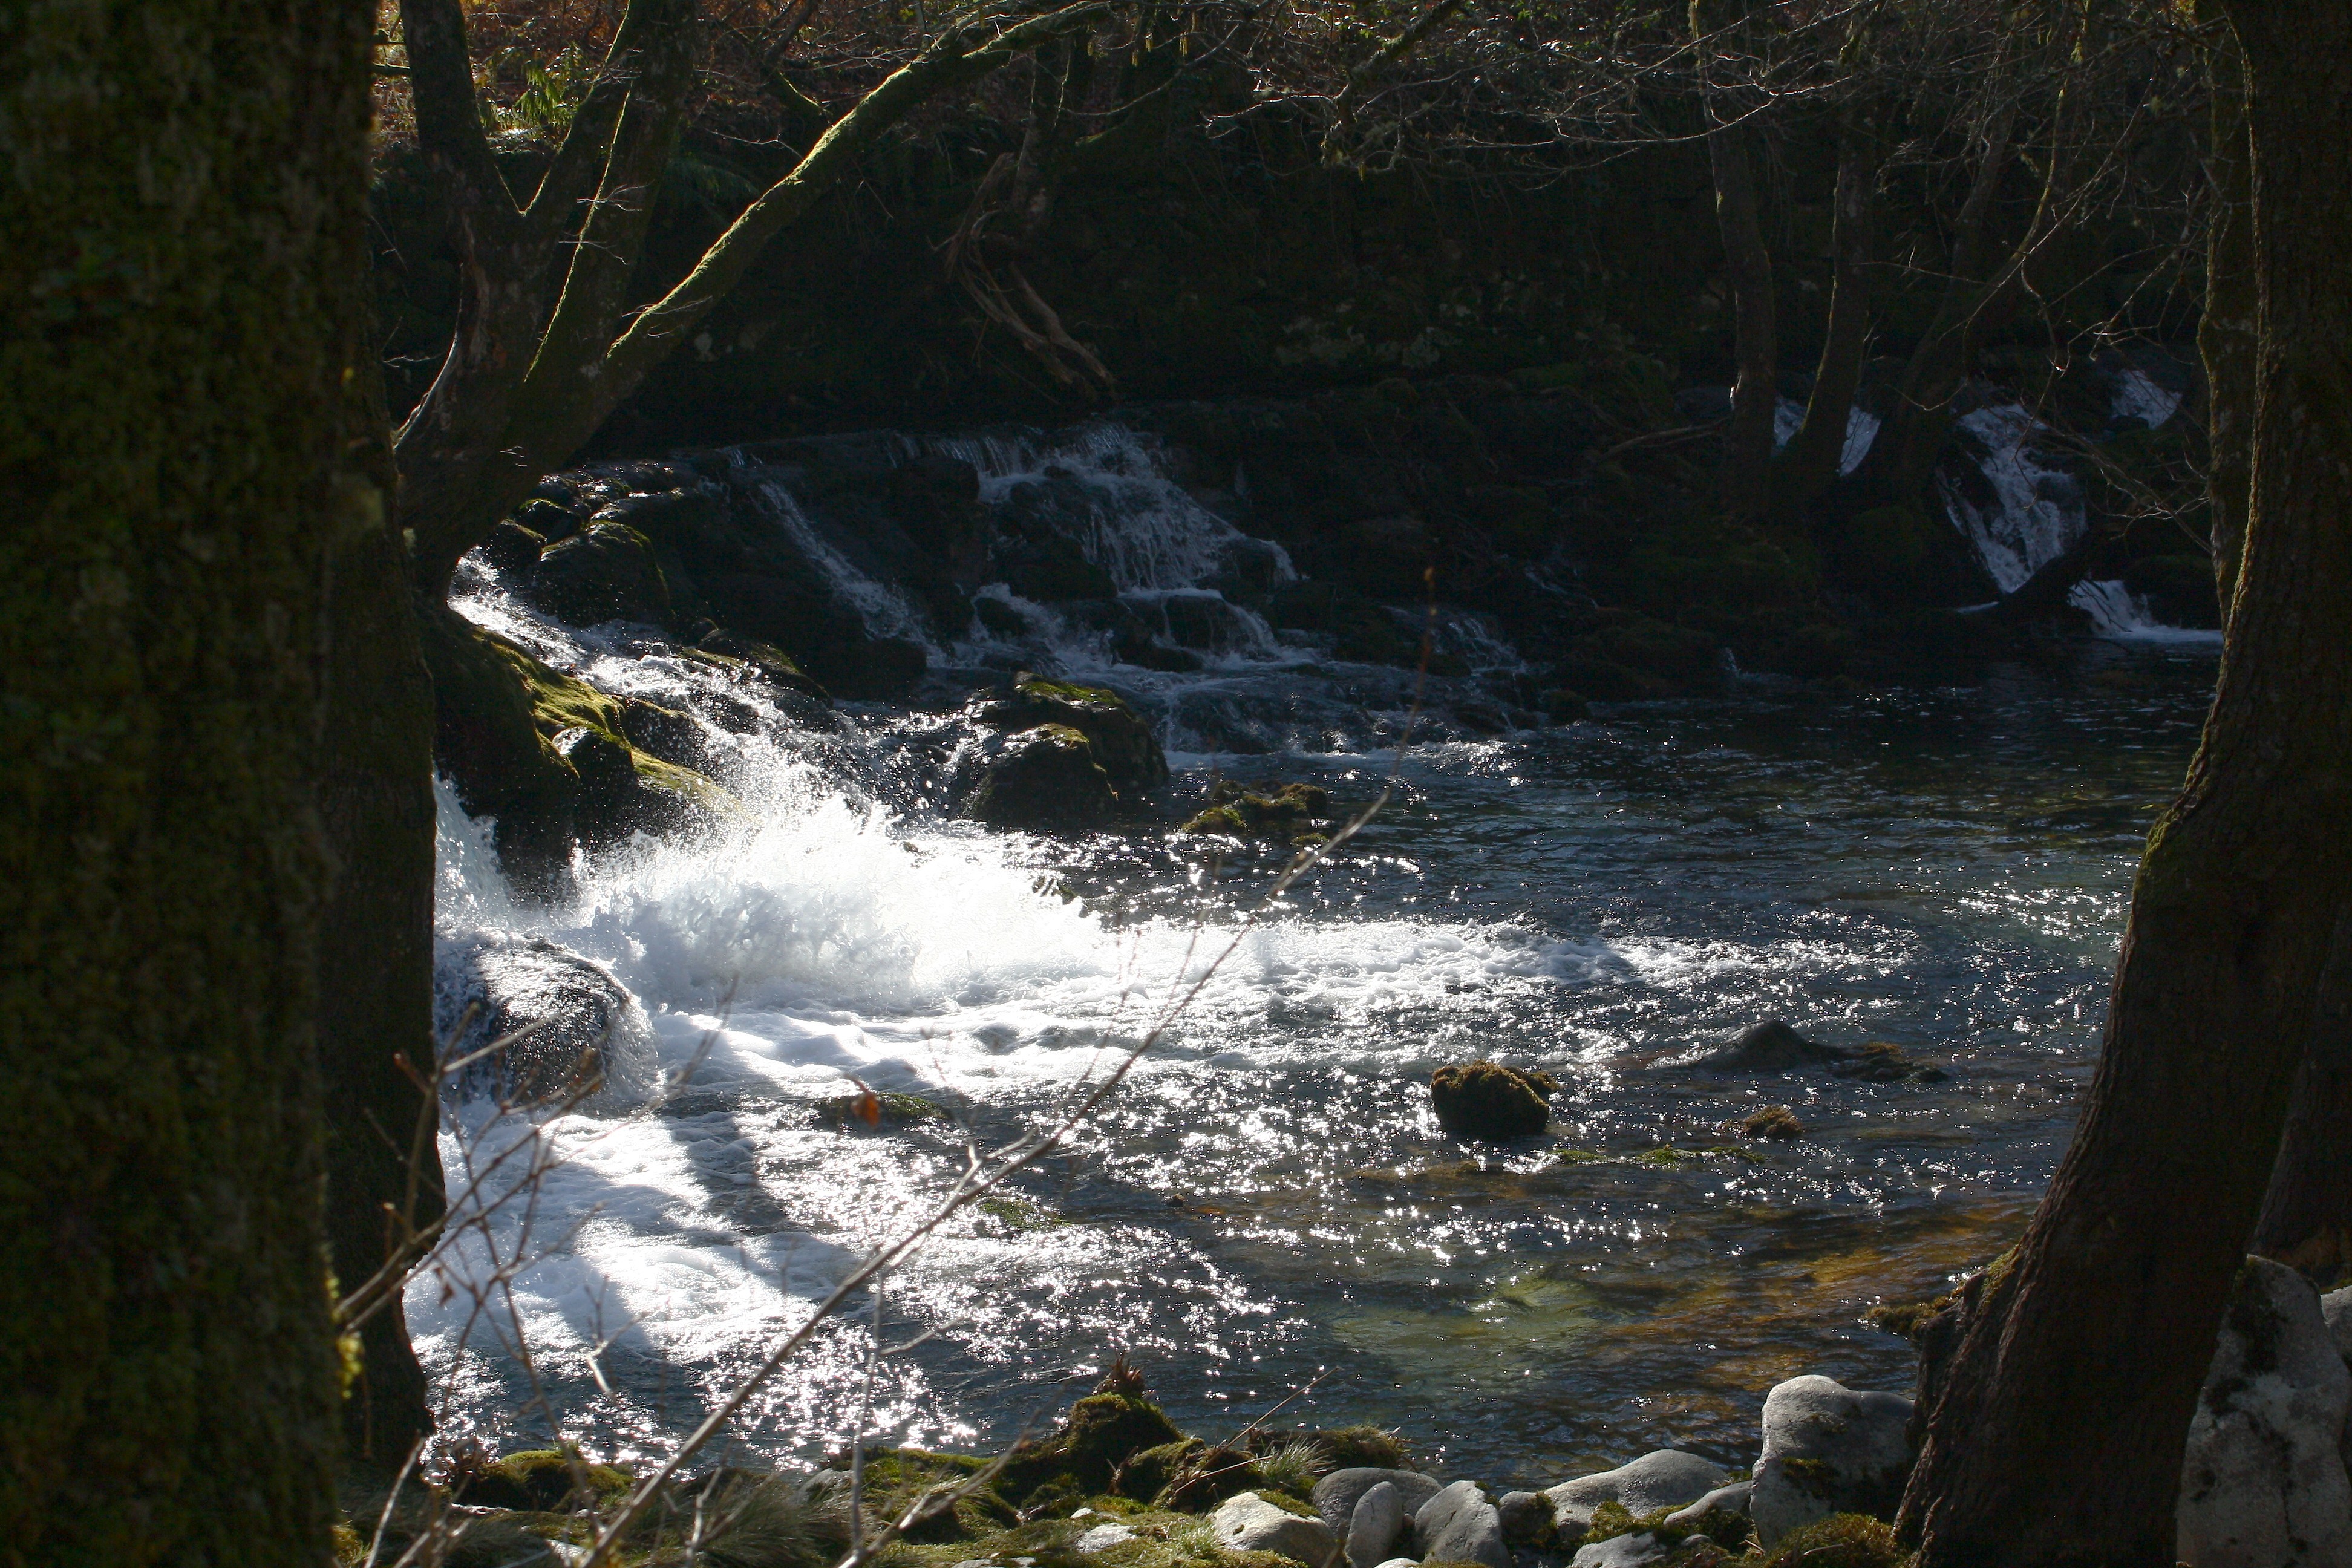
water, nature, forest, rock, waterfall, creek, wilderness, river, stream, reflection, autumn, rapid, body of water, galicia, pontevedra, woodland, water feature, watercourse, espana, alama, canoneos1000d, rioverdugo, landform